Celtic Warriors

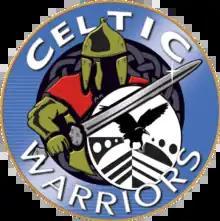
Celtic Warriors badge - 2004–05 season (unplayed)

Originally, the team decided to play an equal number of games at Bridgend's Brewery Field and Pontypridd's Sardis Road, ahead of plans to build a new stadium for the Warriors in either Treforest or Llantrisant, financed by the sale of Brewery Field. However, Pontypridd RFC went into administration in October 2003 with debts of £670,000, leading to the sale of their half of the Warriors to Samuel, which he in turn gave to the WRU. In November 2003, they also made the decision to play all future Warriors games at Brewery Field, due in part to the extra revenue brought in by the 16 hospitality boxes at the Bridgend ground, though they did play one more game at Sardis Road at the start of April 2004.